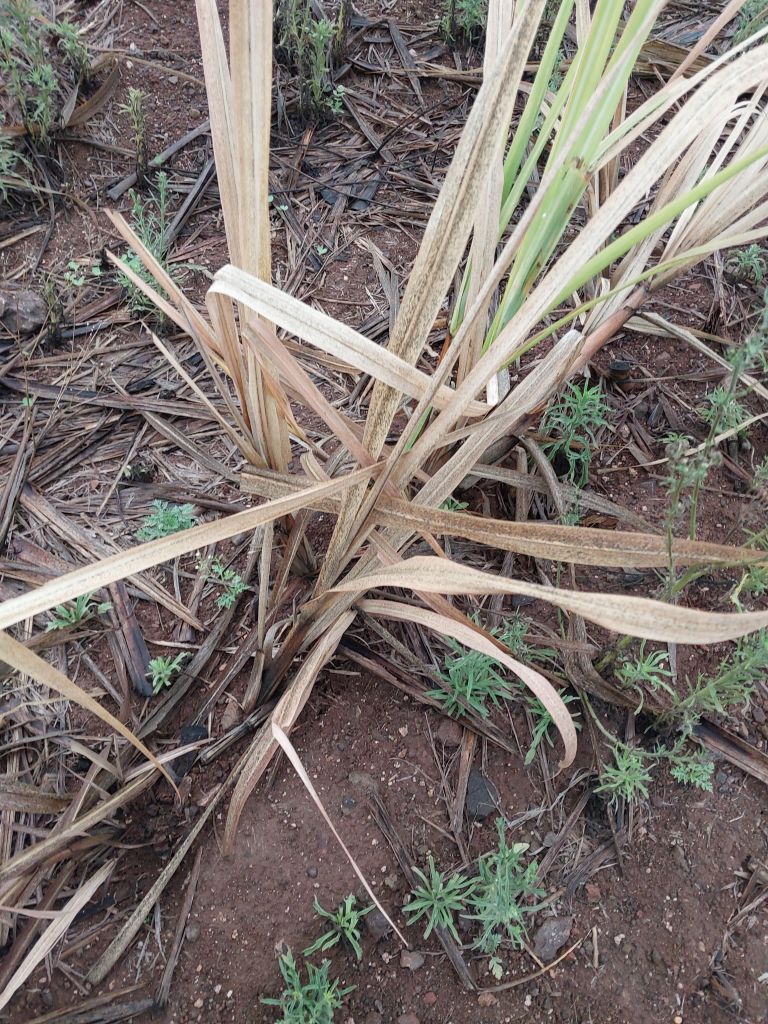
Label: Sett Rot